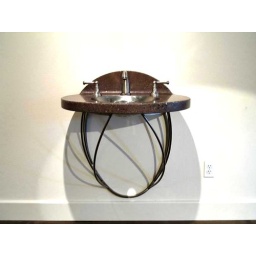
This is a wall mount unit with a spun stainless steel sink cast in polished concrete.